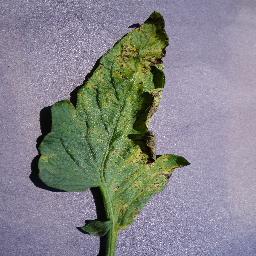
Label: Tomato___Septoria_leaf_spot